Johnny Olszewski

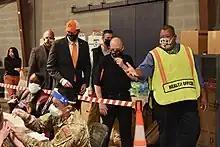
Olszewski and Governor Larry Hogan tour the Maryland State Fairgrounds mass vaccination site, 2021

In January 2021, Olszewski opened the county's first vaccination clinic at the Maryland State Fairgrounds. Governor Hogan called the Fairgrounds vaccination clinic the "best operation in the state" and later announced in March 2021 that it would be converted to a mass vaccination site in partnership with Baltimore County. In June 2021, after Governor Hogan lifted most of the state's COVID-19 restrictions, Olszewski said he would allow the county's state of emergency declaration to expire on July 9. In August 2021, Olszewski issued a new indoor masking requirement and declared a new state of emergency following a spike in cases of the Delta variant. In December 2021, Olszewski declared a new state of emergency and again required indoor masking amid a surge in cases of the omicron variant. On February 14, 2022, Olszewski announced that the county would lift its indoor mask mandate and end required COVID-19 testing for unvaccinated employees.